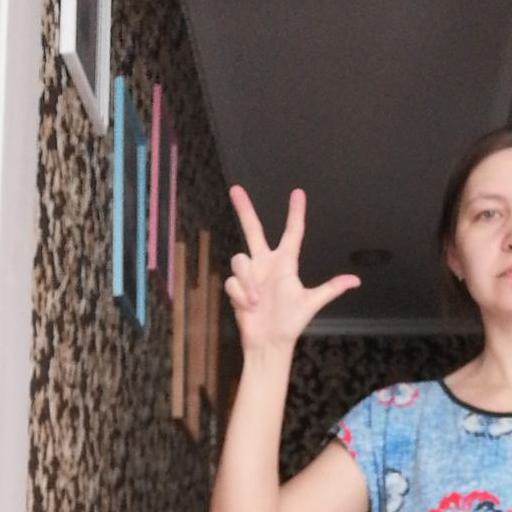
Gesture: three2